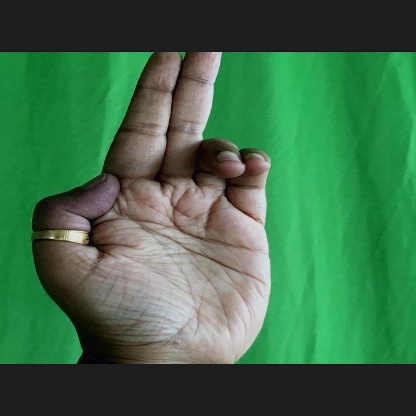
Mudra: Ardhapathaka